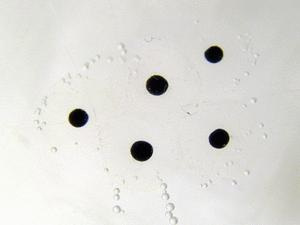
Les anoures, Anura, sont un ordre d'amphibiens. C'est un groupe, diversifié et principalement carnivore, d'amphibiens sans queue comportant notamment des grenouilles et des crapauds. Le plus ancien fossile de « proto-grenouille » a été daté du début du Trias à Madagascar, mais la datation moléculaire suggère que leur origine pourrait remonter au Permien, il y a 265 Ma. Les anoures sont largement distribués dans le monde, des tropiques jusqu'aux régions subarctiques, mais la plus grande concentration d'espèces se trouve dans les forêts tropicales. Il y a environ 4 800 espèces d'anoures recensées, représentant plus de 85 % des espèces d'amphibiens existantes. Il est l'un des cinq ordres de vertébrés les plus diversifiés.
Les amphibiens, anciennement « batraciens », forment une classe de vertébrés tétrapodes. Ils sont généralement définis comme un groupe incluant l'« ensemble des tétrapodes non-amniotes ». La branche de la zoologie qui les étudie est l'herpétologie, plus précisément la batrachologie, du grec batrachos, grenouille, qui leur est spécialement consacrée.